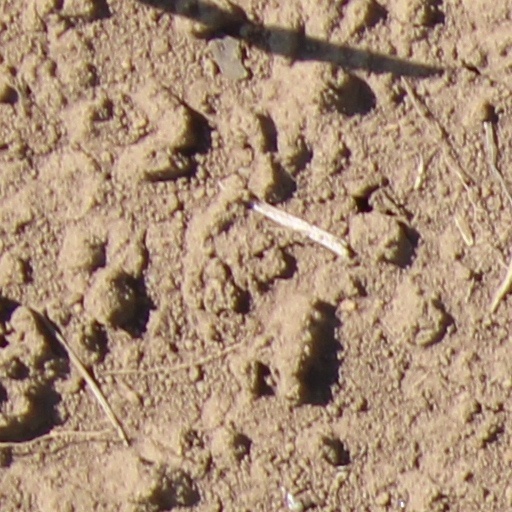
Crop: wheat